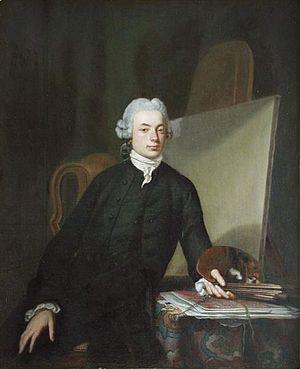
Jan van Os, né le 23 février 1744, et mort le 7 février 1808, est un peintre hollandais. Il fait partie de la célèbre famille d'artistes Van Os.